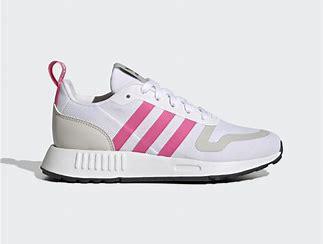
Brand: Adidas
Model: Multix